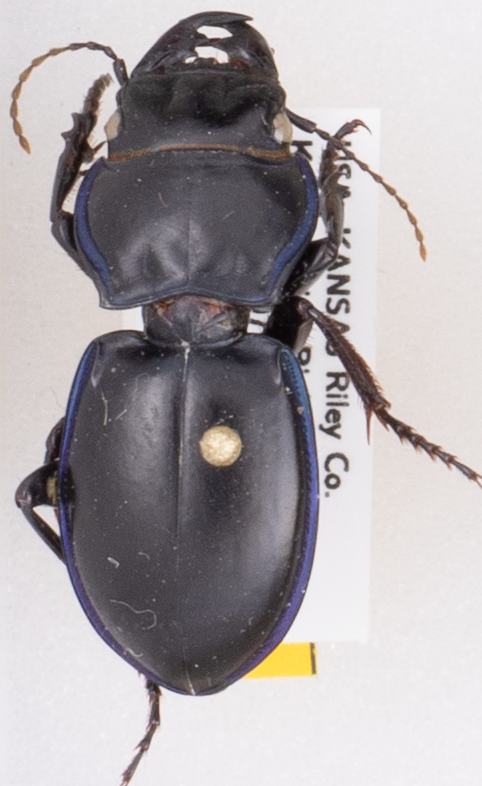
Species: Pasimachus elongatus
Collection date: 2019-09-09
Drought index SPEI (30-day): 1.594
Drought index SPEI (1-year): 1.69
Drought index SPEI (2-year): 1.13